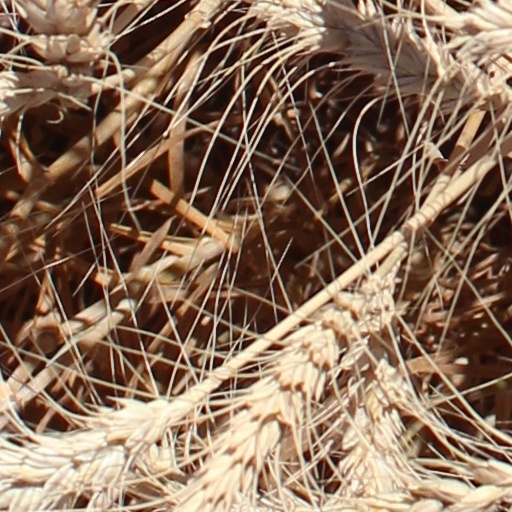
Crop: wheat